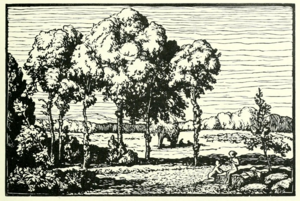
Jean-Baptiste Vettiner est un peintre et graveur français, actif à Bordeaux, auteur également de fresques, de motifs de décoration et de dessins sur verre.